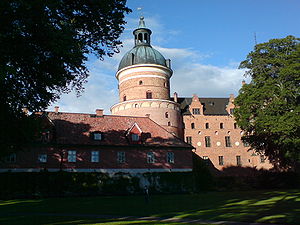
Gripsholm Slot / Restaureringer
Gripsholm Slot er opført af kongeregenten Bo Jonsson i 1370'erne. Det blev overtaget Gustav Vasa 1526 og fik derefter sit nuværende udseende. Det ligger ved Mälaren i byen Mariefred i Strängnäs kommune i Sverige. Gripsholm slot huser i dag Svenska statens porträttsamling med over 4.000 svenskere, som har gjort sig bemærket gennem historien. De besøgende kan følge portrætkunstens udvikling fra 1500-tallet til i dag. Portrætsamlingen har siden 1860'erne været administreret af Nationalmuseet i Stockholm.